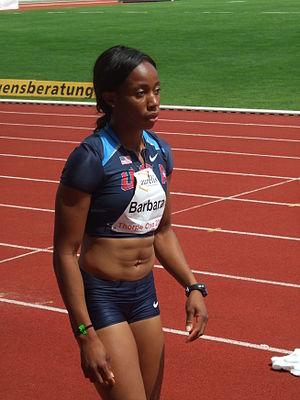
Barbara Udoezi Nwaba est une athlète américaine, spécialiste des épreuves combinées.